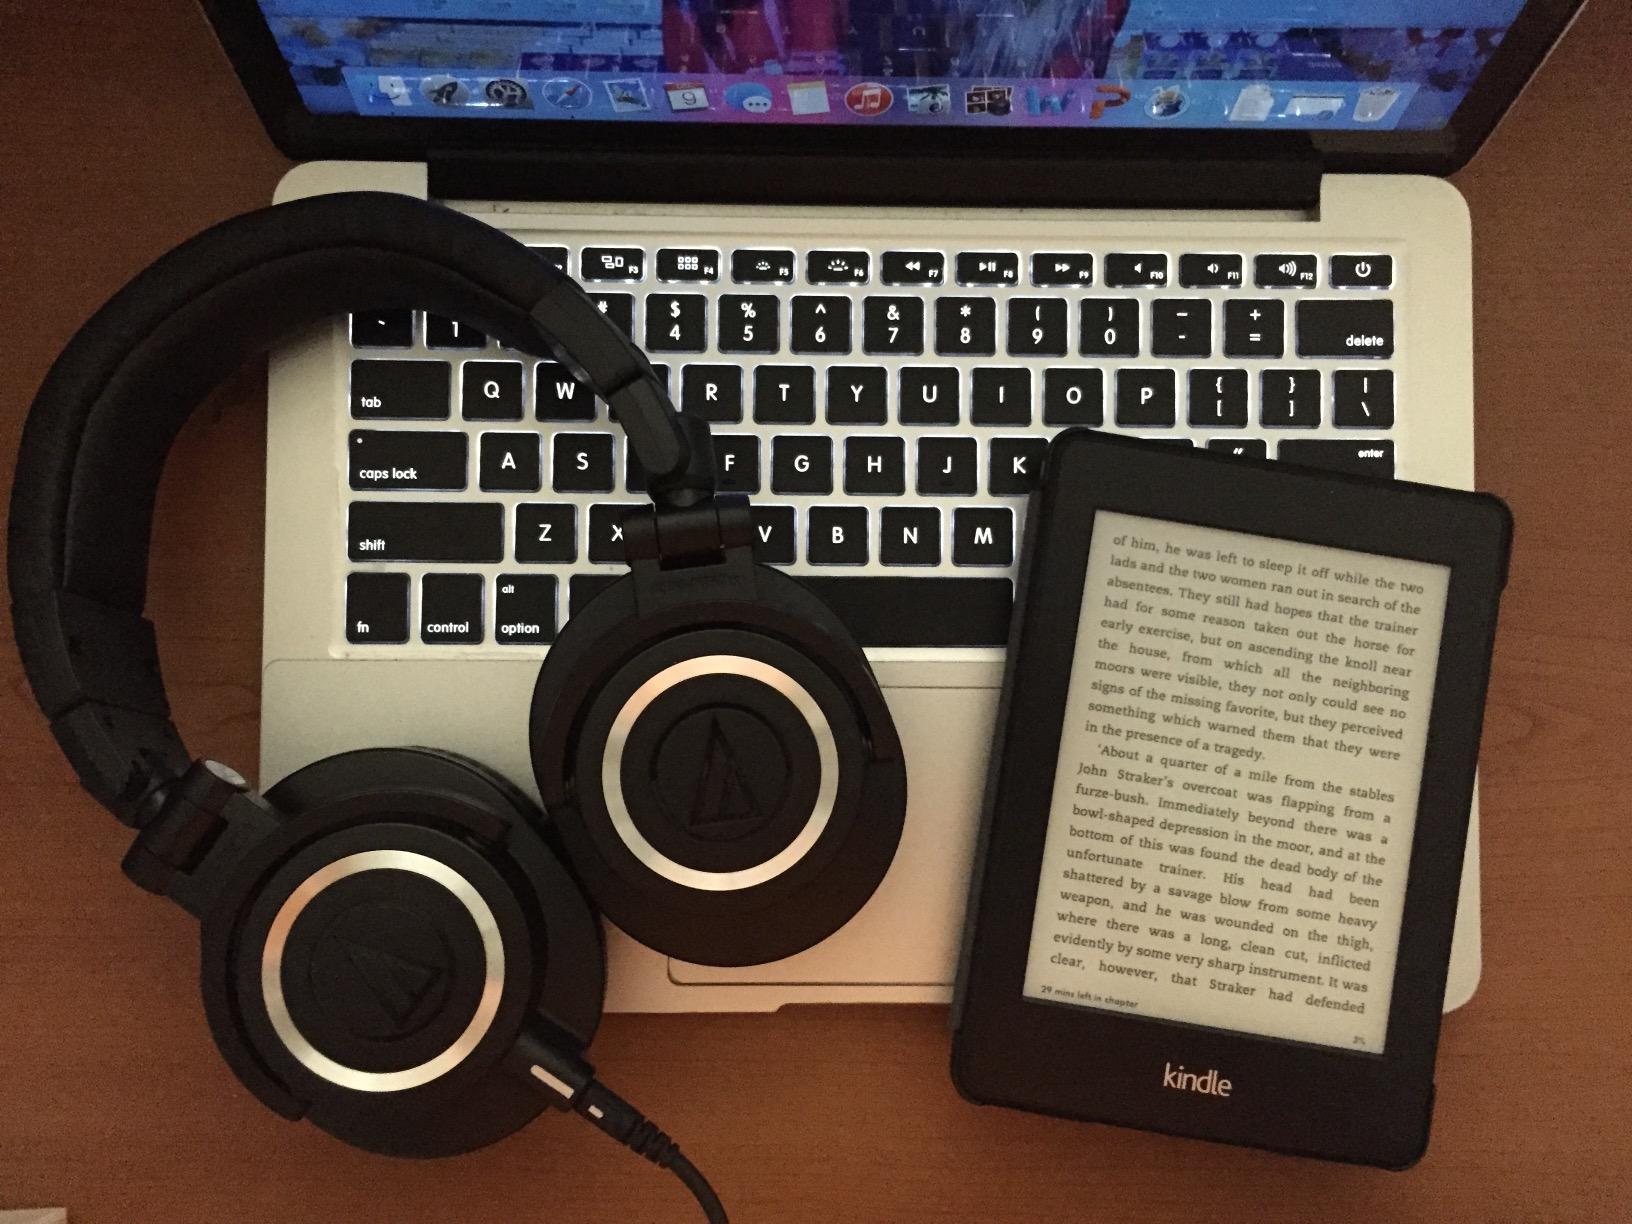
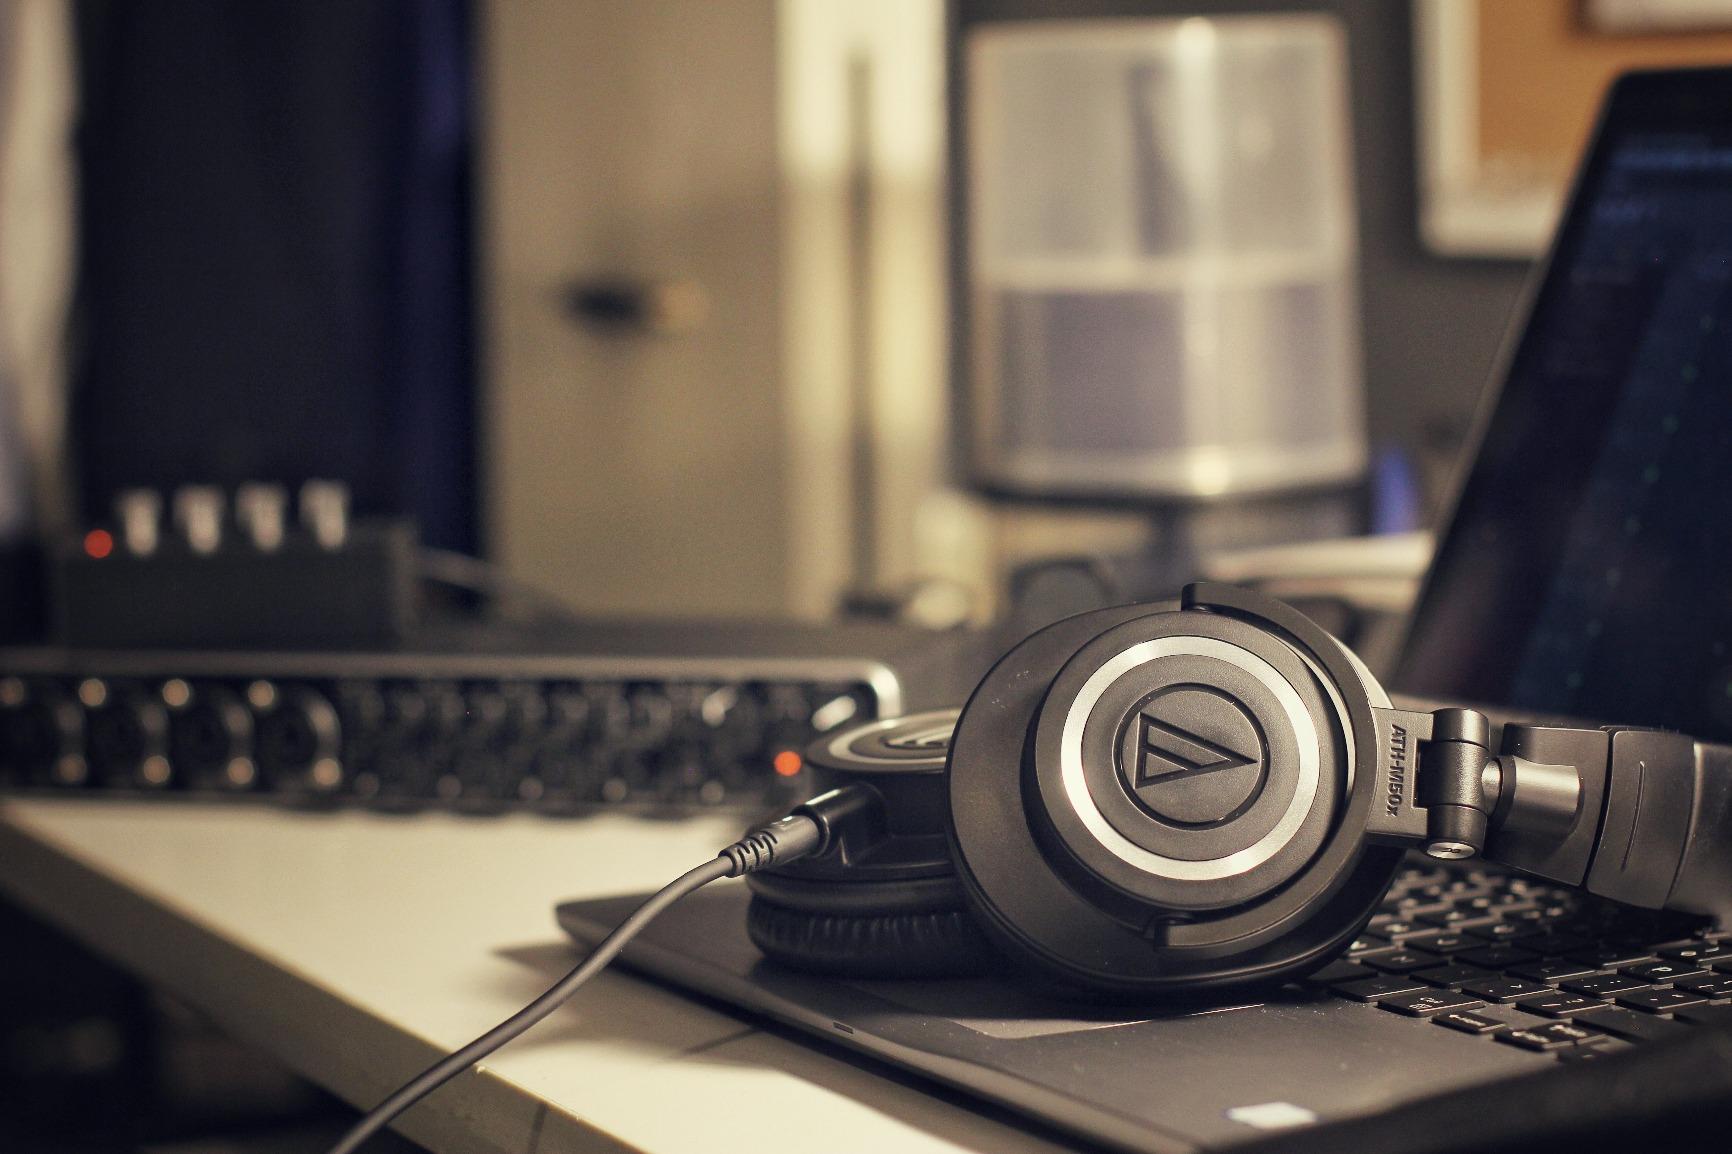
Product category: headphones
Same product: yes